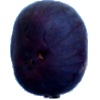
Label: Fig 1